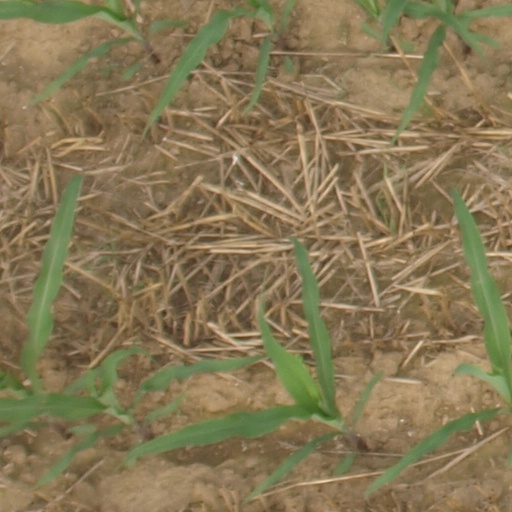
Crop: maize; corn